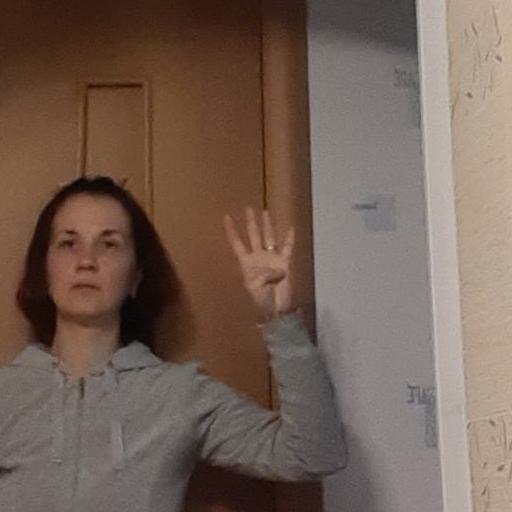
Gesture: four